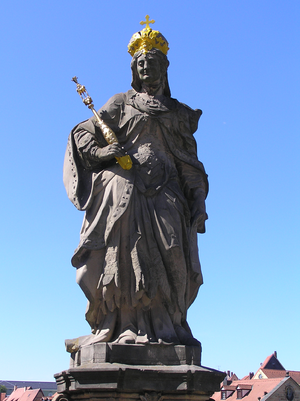
Sainte Cunégonde, née vers 975 à Wettenberg et morte le 3 mars 1033 à Kaufungen, reine de Germanie, duchesse de Bavière puis impératrice du Saint-Empire, est l'épouse de l'empereur Henri II dit le Saint ou le Boiteux, avec lequel elle co-règne.
Les impératrices du Saint-Empire romain germanique sont les épouses des empereurs du Saint-Empire. Les épouses des souverains du Saint-Empire n'ont pas de statut constitutionnel ou de rôle politique, mais beaucoup ont une influence significative sur leur conjoint.